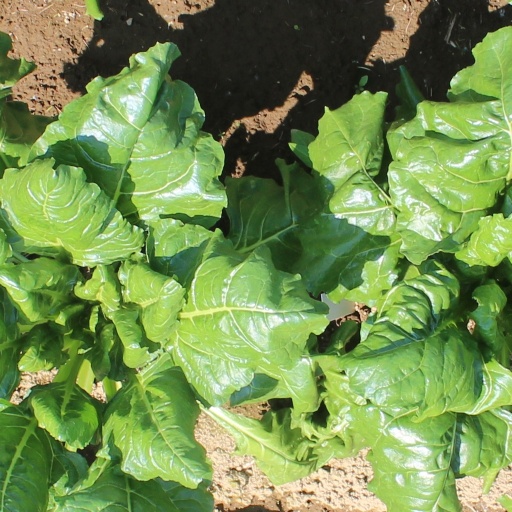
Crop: sugar beet